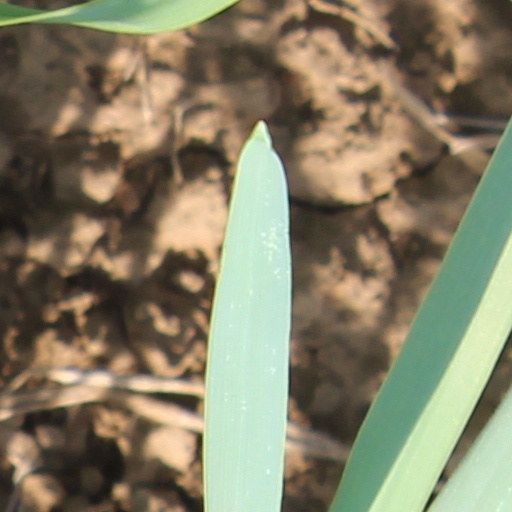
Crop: wheat